Toxic heavy metal

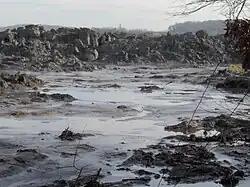
A wall of coal fly ash from the release of 5.4 million cubic yards ash slurry into the Emory River, Tennessee, in 2008. The river water was contaminated with toxic metals including arsenic, copper, barium, cadmium, chromium, lead, mercury, nickel, and thallium. Cleanup costs may exceed $1.2 billion.

A toxic heavy metal is a common but misleading term for a metal-like element noted for its potential toxicity. Not all heavy metals are toxic and some toxic metals are not heavy. Elements often discussed as toxic include cadmium, mercury and lead, all of which appear in the World Health Organization's list of 10 chemicals of major public concern. Other examples include chromium and nickel, thallium, bismuth, arsenic, antimony and tin.